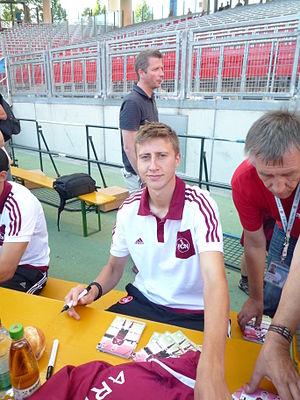
Jens Hegeler est un footballeur allemand, né le 22 janvier 1988 à Cologne en Allemagne. Il évolue actuellement en Bundesliga au Hertha Berlin comme stoppeur. Avec Stefan Reinartz, son ancien coéquipier au Bayer Leverkusen, il a développé une méthode d'analyse des matches de football dénommée Packing.